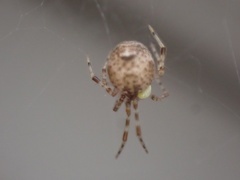
Species: Parasteatoda_tepidariorum